1982 British Army Gazelle friendly fire incident

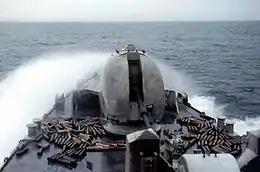
Cartridge cases from "Cardiff"'s 4.5 inch gun litter her deck after providing gunfire support on 5 June.

On the night of 5 June, the British Type 42 destroyer took up station on the "Bluff Cove Gunline" to the east of the islands. Tasked with a dual mission, "Cardiff" was to provide fire support to the Royal Marines of 3 Commando Brigade, and to interdict any Argentine aircraft attempting to fly into Stanley. The destroyer had performed a similar role four nights previously, when she unsuccessfully attempted to shoot down a re-supply aircraft as it landed, and again as it took off.